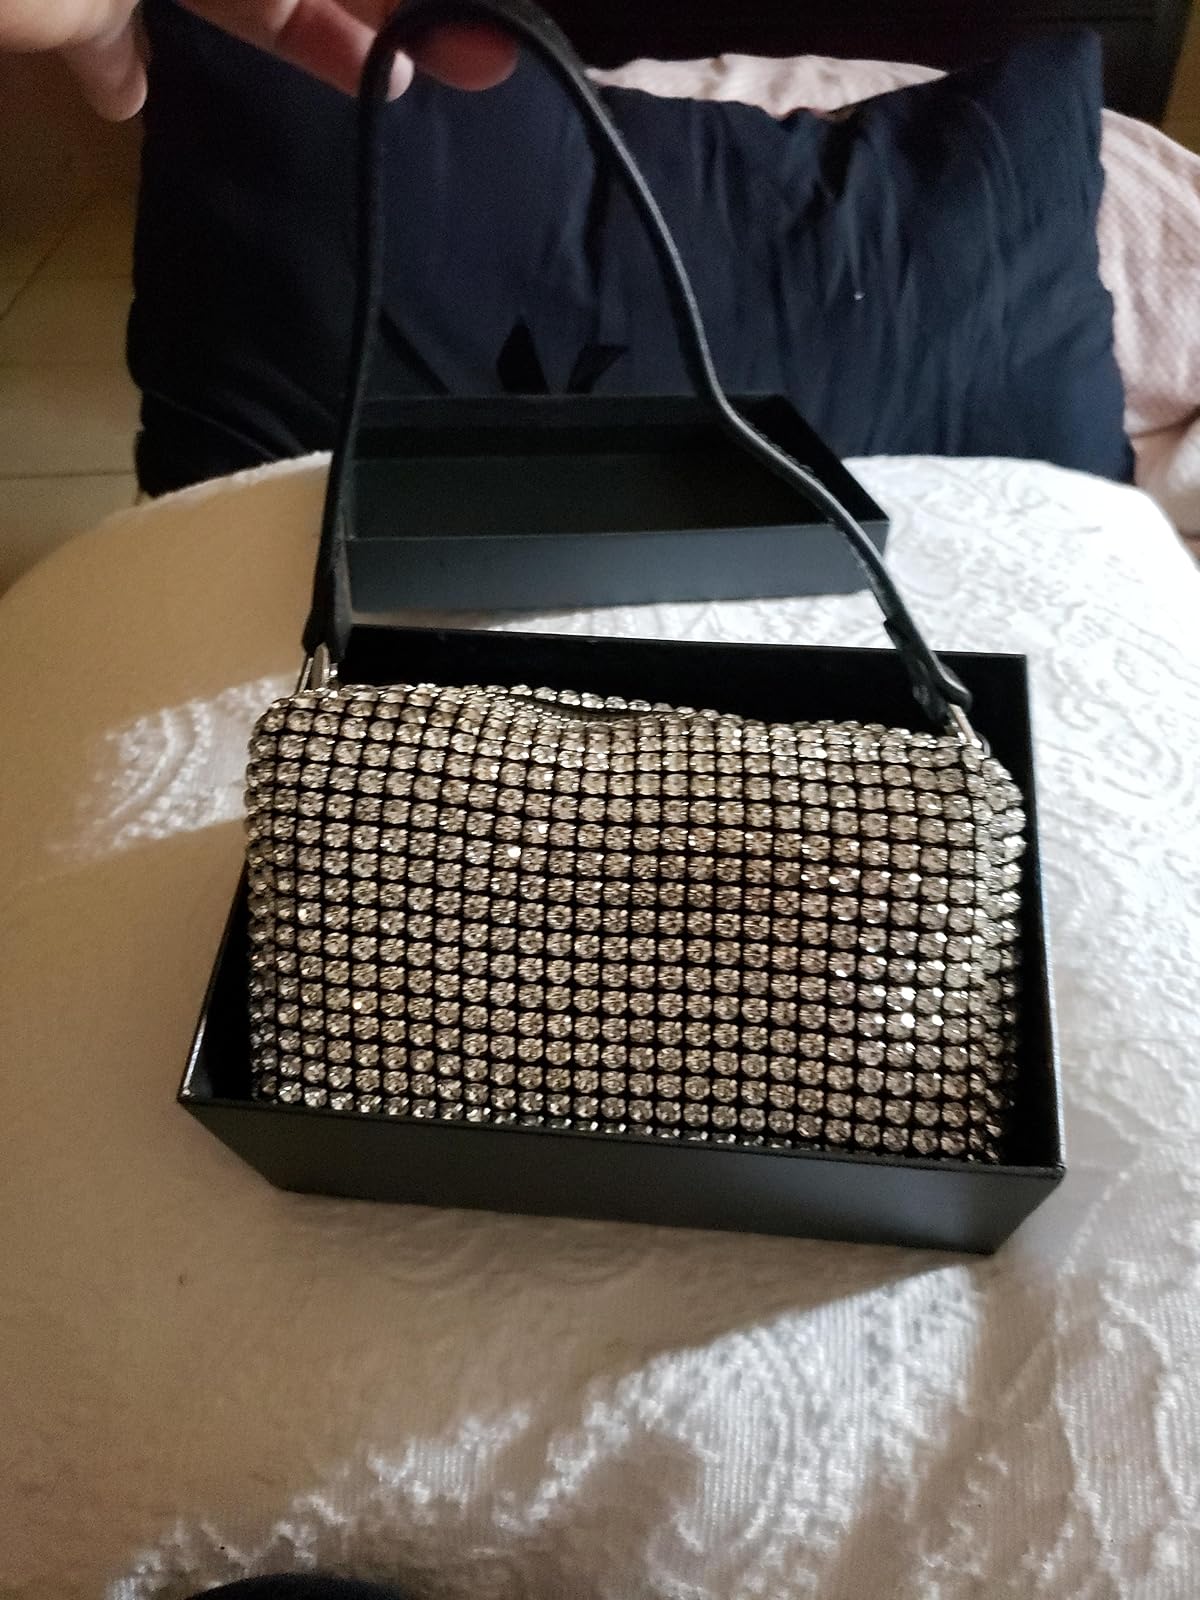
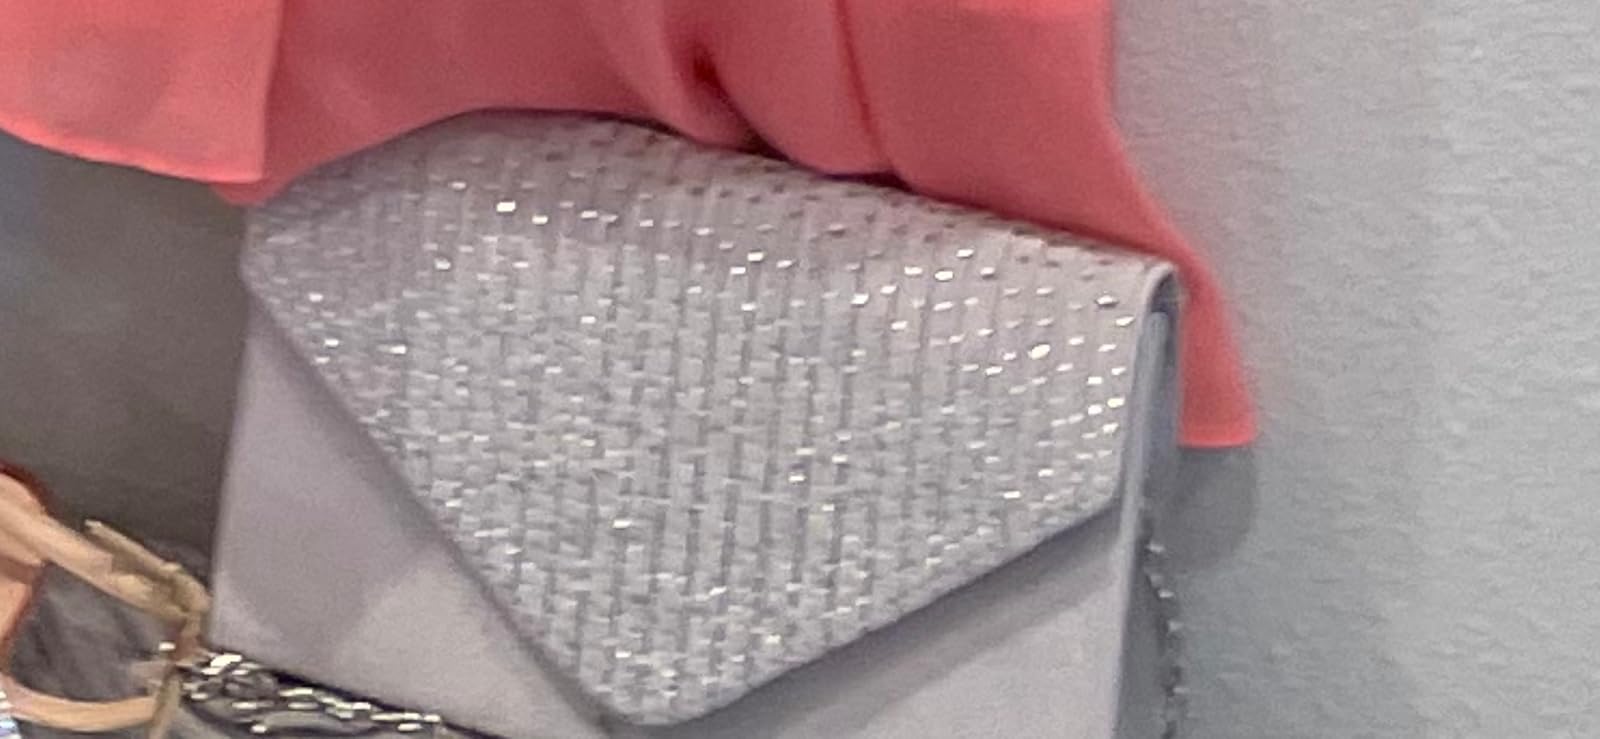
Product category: accessories_handbag
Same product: no